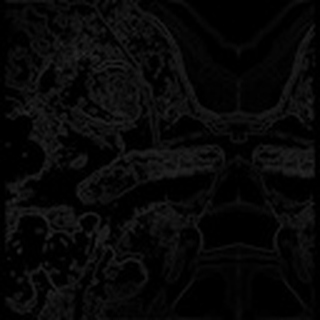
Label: cotton_army_worm